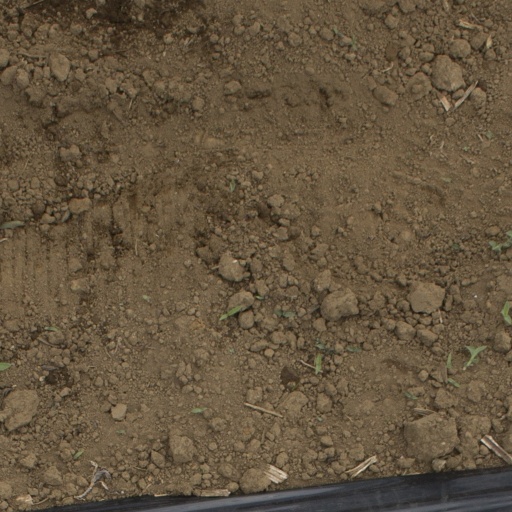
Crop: Jerusalem artichoke